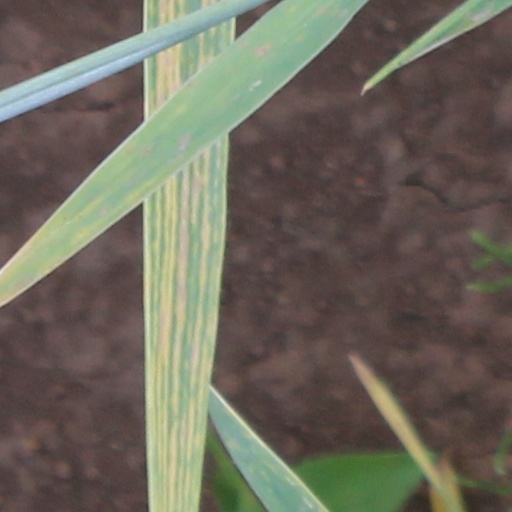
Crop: wheat